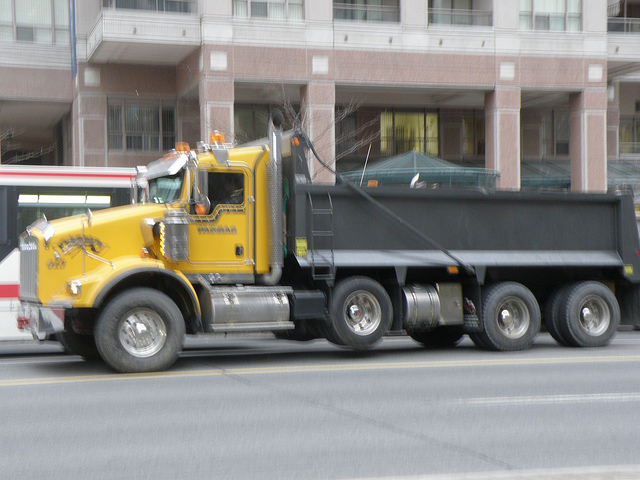
A dump truck driving past a large building

A large truck is seen on a city street.

Yellow cab dump truck in front of a building.

There is a yellow and black truck in front of a building.

A truck with trailer for hauling rolls down the road.